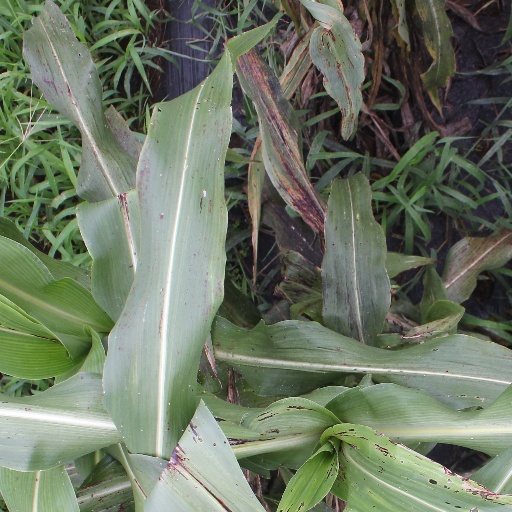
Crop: sorghum